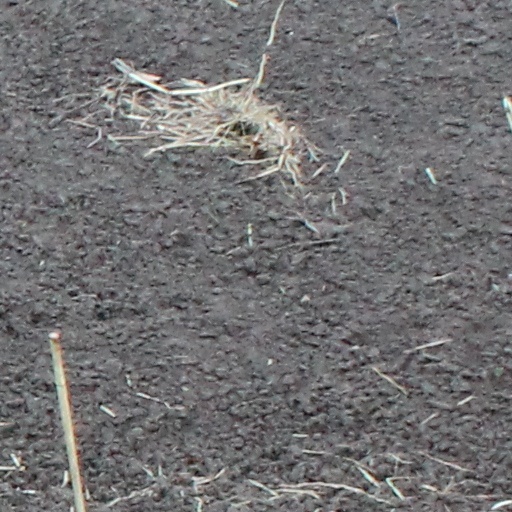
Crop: wheat